China Railways SL11

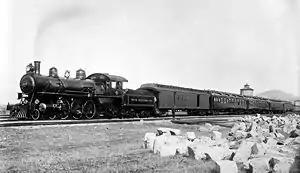
パシイ-801

The China Railways SL11 (勝利11, "Shènglì", "victory") class steam locomotive was a class of 4-6-2 passenger steam locomotives operated by the China Railway. They were originally built for the South Manchuria Railway and the Manchukuo National Railway by ALCO of the United States in 1908, and have the distinction of being part of the first group of standard gauge locomotives to operate in northeastern China.